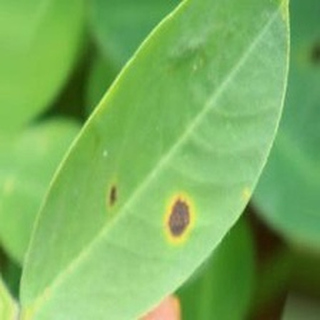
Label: groundnut_early_leaf_spot